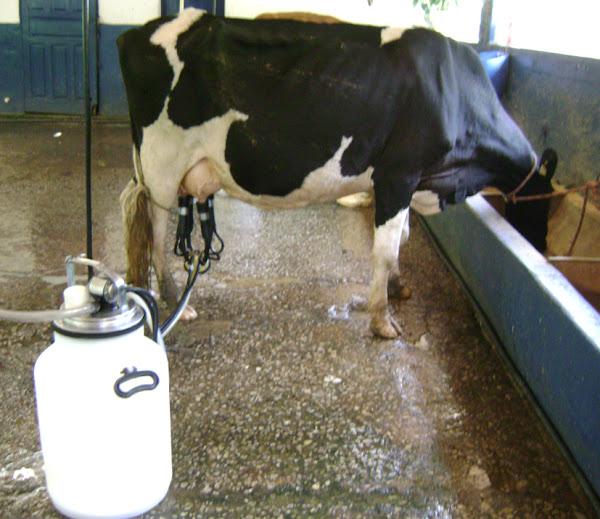
Picha hii inaonyesha ng'ombe mweusi na mweupe akinyonyeshwa kwa kutumia mashine ya kisasa na kifaa cha kukamua kimeunganishwa kwenye chuchu za ng'ombe na maziwa yanakusanywa kwenye chombo kikubwa cheupe kilicho chini. Ng'ombe anaonekana akila kutoka kwenye chungu cha kulishia. Inaonyesha matumizi ya teknolojia katika ufugaji wa kisasa ya maziwa.